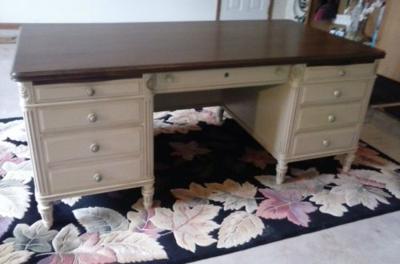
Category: chair